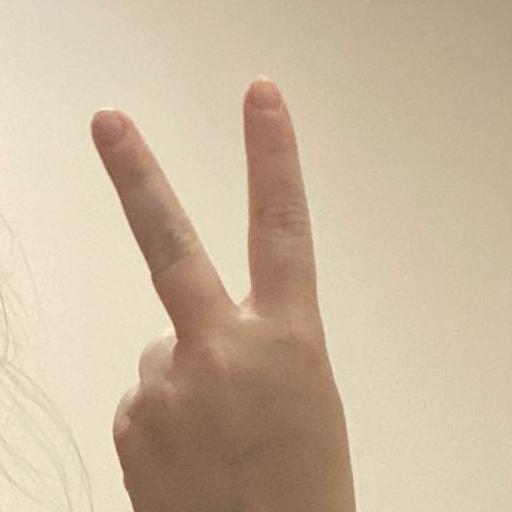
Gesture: peace_inverted